Maurice Wilder-Neligan

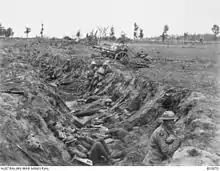
a black and white photograph of a trench with soldiers in it

Wilder-Neligan returned to duty on 7 July. On 22–23 July, the 10th Battalion was back in the line opposite Merris. Characteristically, on his own initiative, Wilder-Neligan pushed strong patrols forward on his flanks in an effort to envelop the village. He had achieved some success, and believed that the capture of the village was imminent when a heavy German barrage descended on the battalion outpost line. The new divisional commander, Major General William Glasgow, now became aware of Wilder-Neligan's operation, and, as Wilder-Neligan could not guarantee communication with his flanking patrols due to the barrage, Glasgow ordered the 10th Battalion to withdraw. In his report on the operation, Wilder-Neligan noted that between 60 and 70 Germans had been killed and four prisoners taken, for the loss of two killed and seven wounded. Regarding this operation, he reported that, "the ultimate withdrawal in obedience to the order of the Divisional Commander in no way mitigated its success".